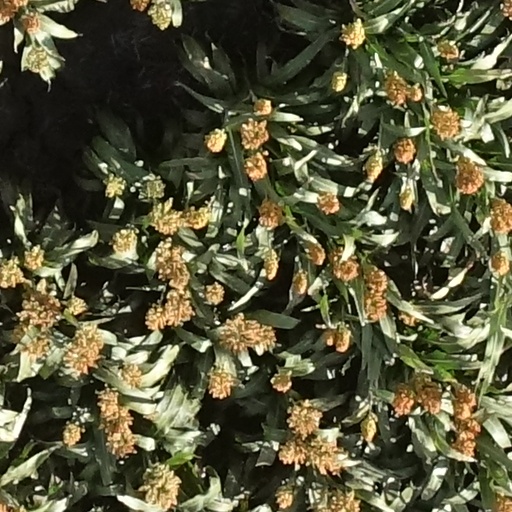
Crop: sorghum